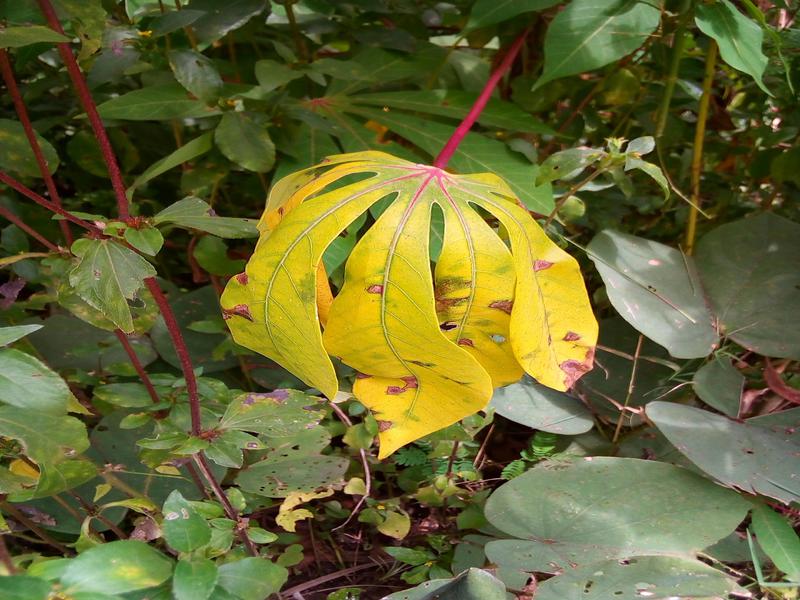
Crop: cassava
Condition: bacterial_blight